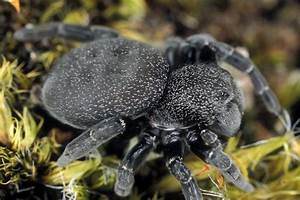
Label: ragno